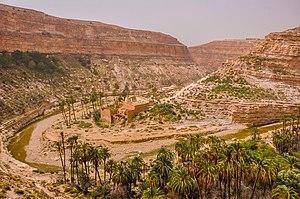
Canyon de Ghoufi, T'Kout Ghassira, wilaya de batna algerie